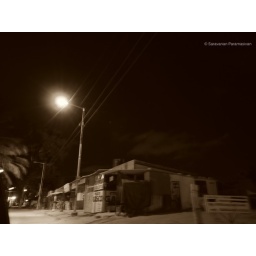
On a cold night in Bangalore, this street lamp and the shack looked perfect for a nice shot.